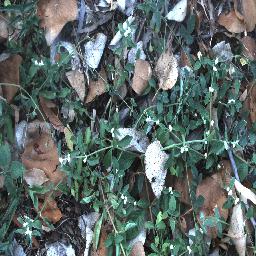
Label: negative